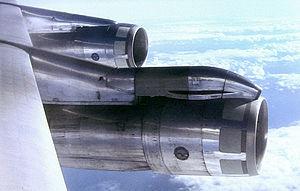
Le Pratt & Whitney JT3D est un turbofan américain de première génération, qui équipa notamment les Boeing 707 et Douglas DC-8. Conçu par le constructeur motoriste Pratt & Whitney, c'est une évolution à double flux du réacteur Pratt & Whitney JT3C, lui-même issu du réacteur militaire Pratt & Whitney J57. Il a été construit à plus de 8 000 exemplaires, produits entre 1959 et 1985. La plupart des exemplaires encore en service de nos jours sont utilisés par des appareils militaires, où ils portent la désignation TF33.